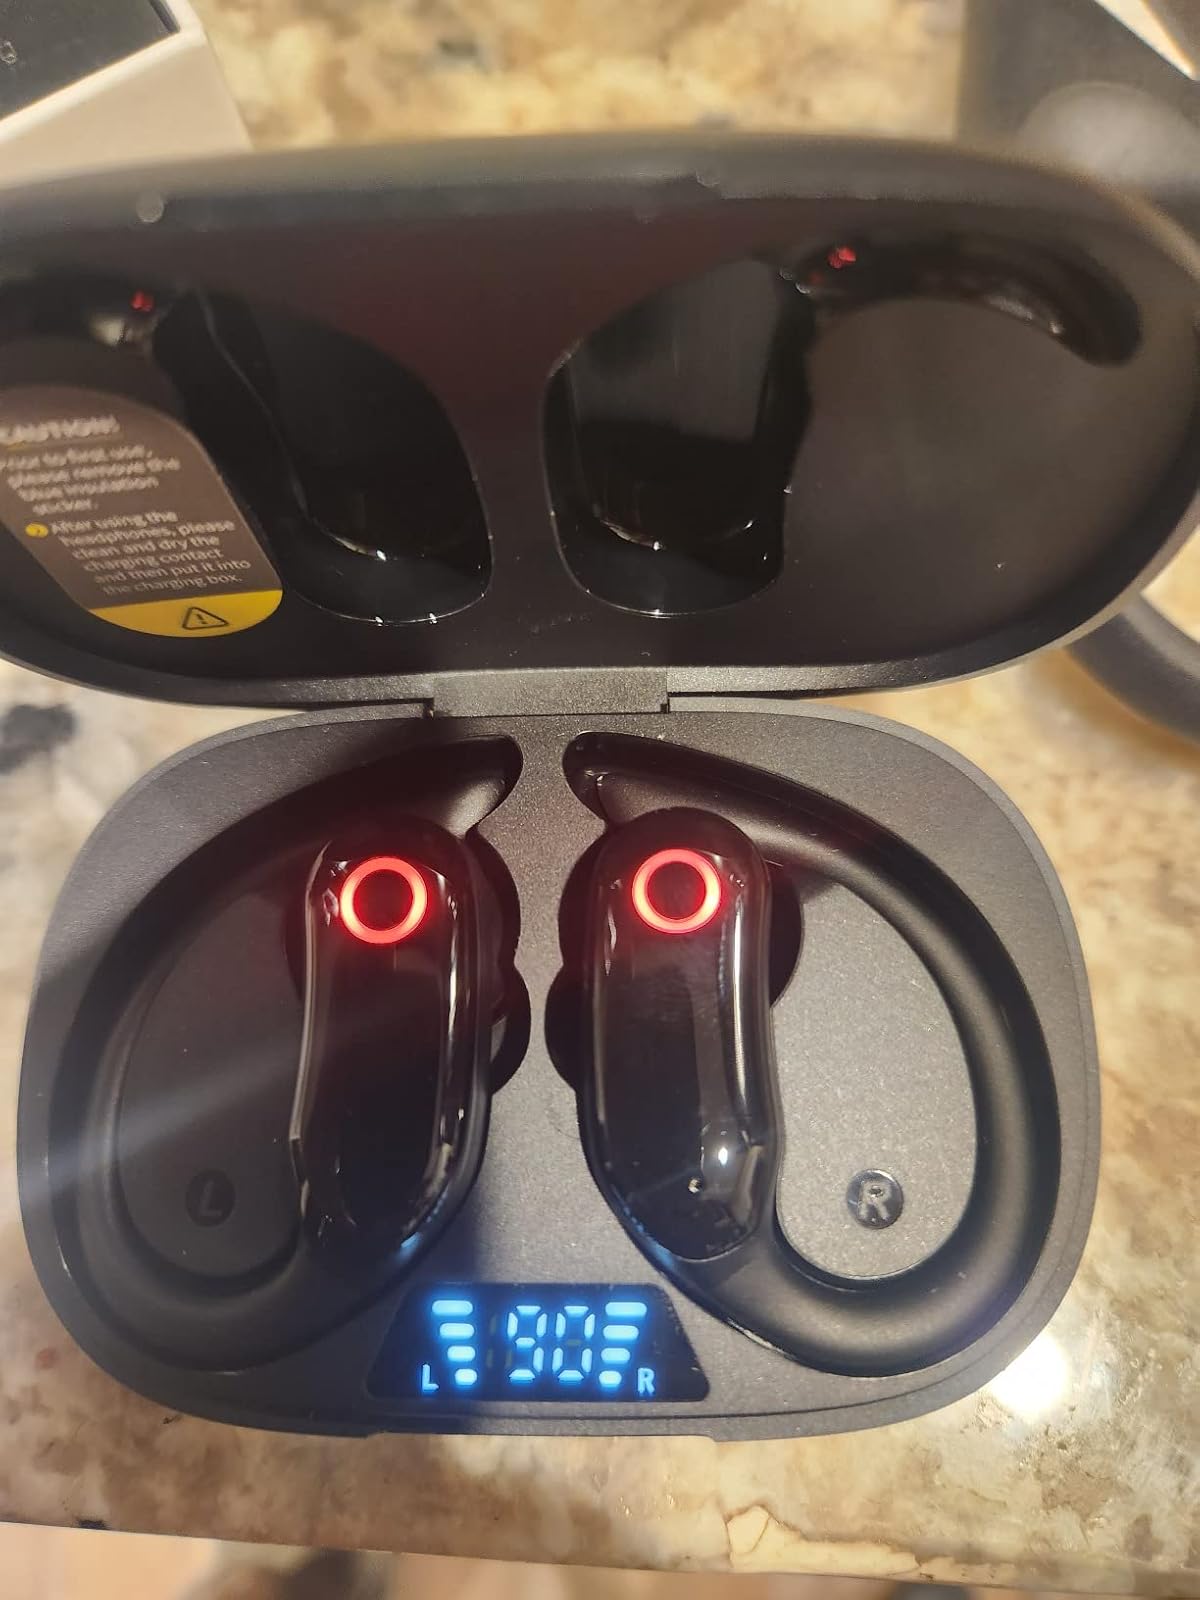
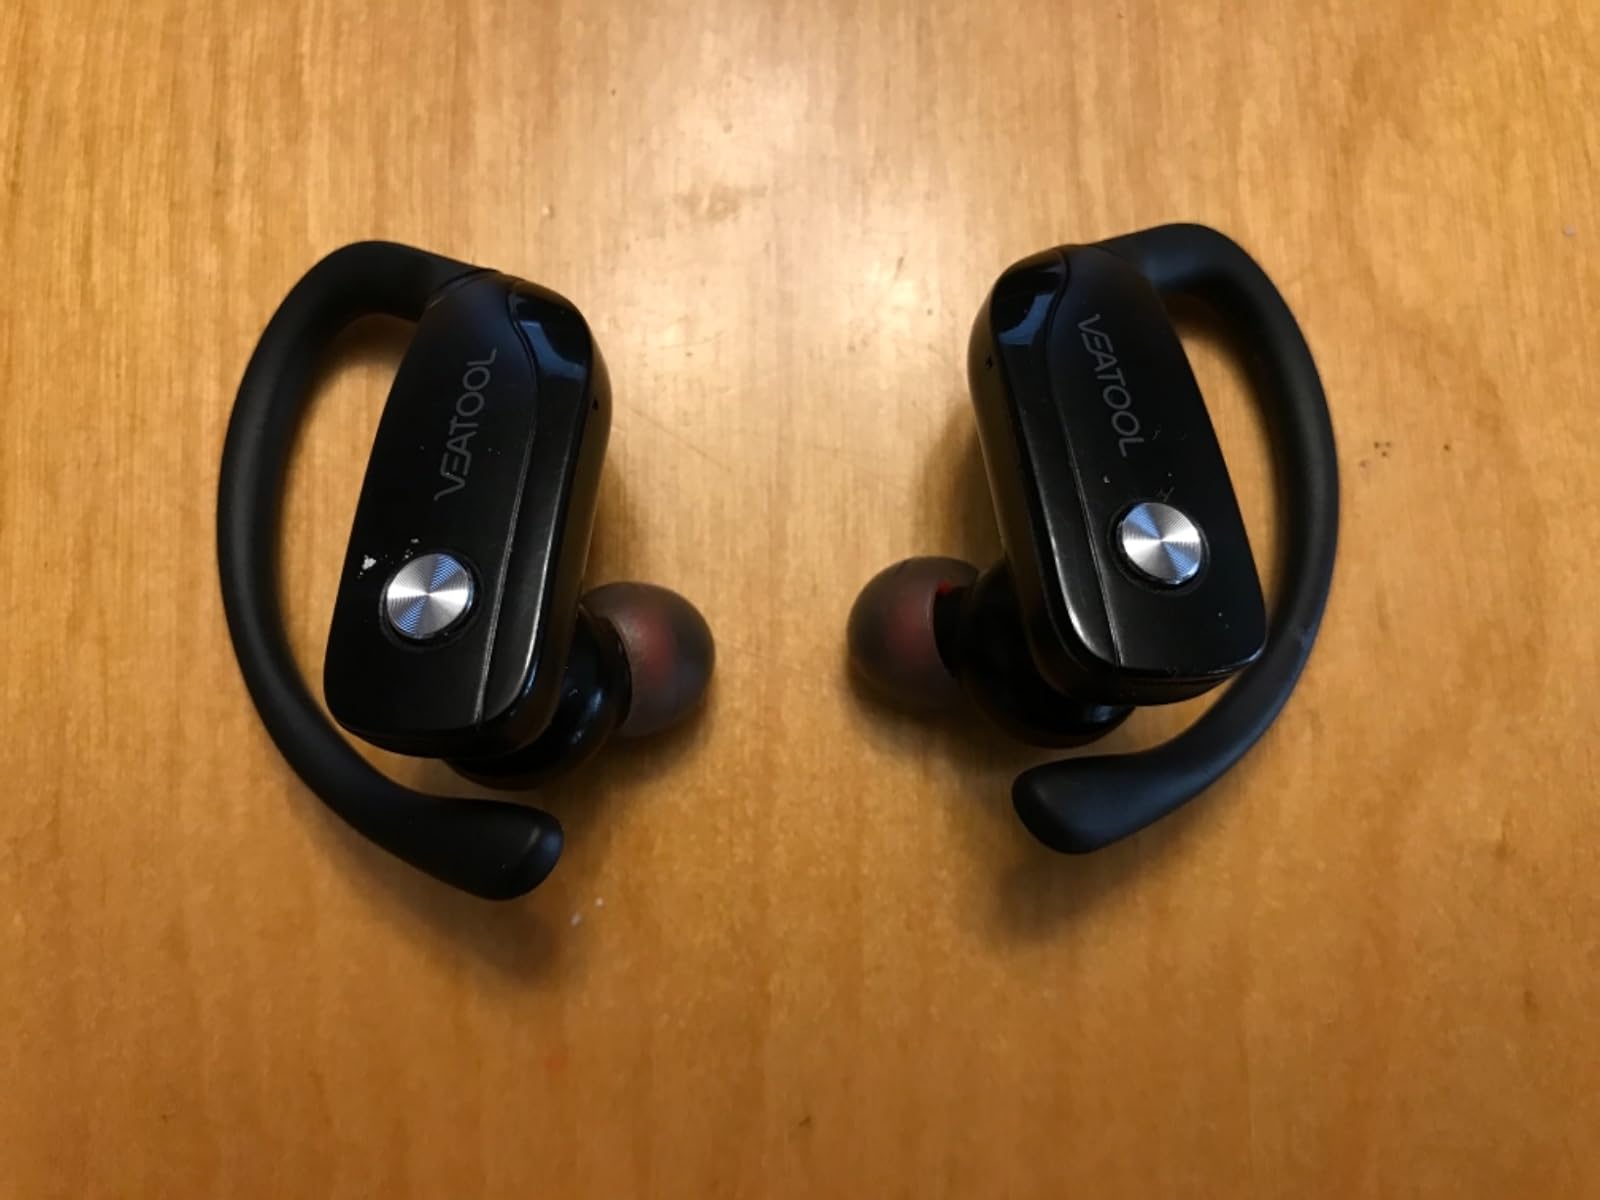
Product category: earbuds
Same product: no